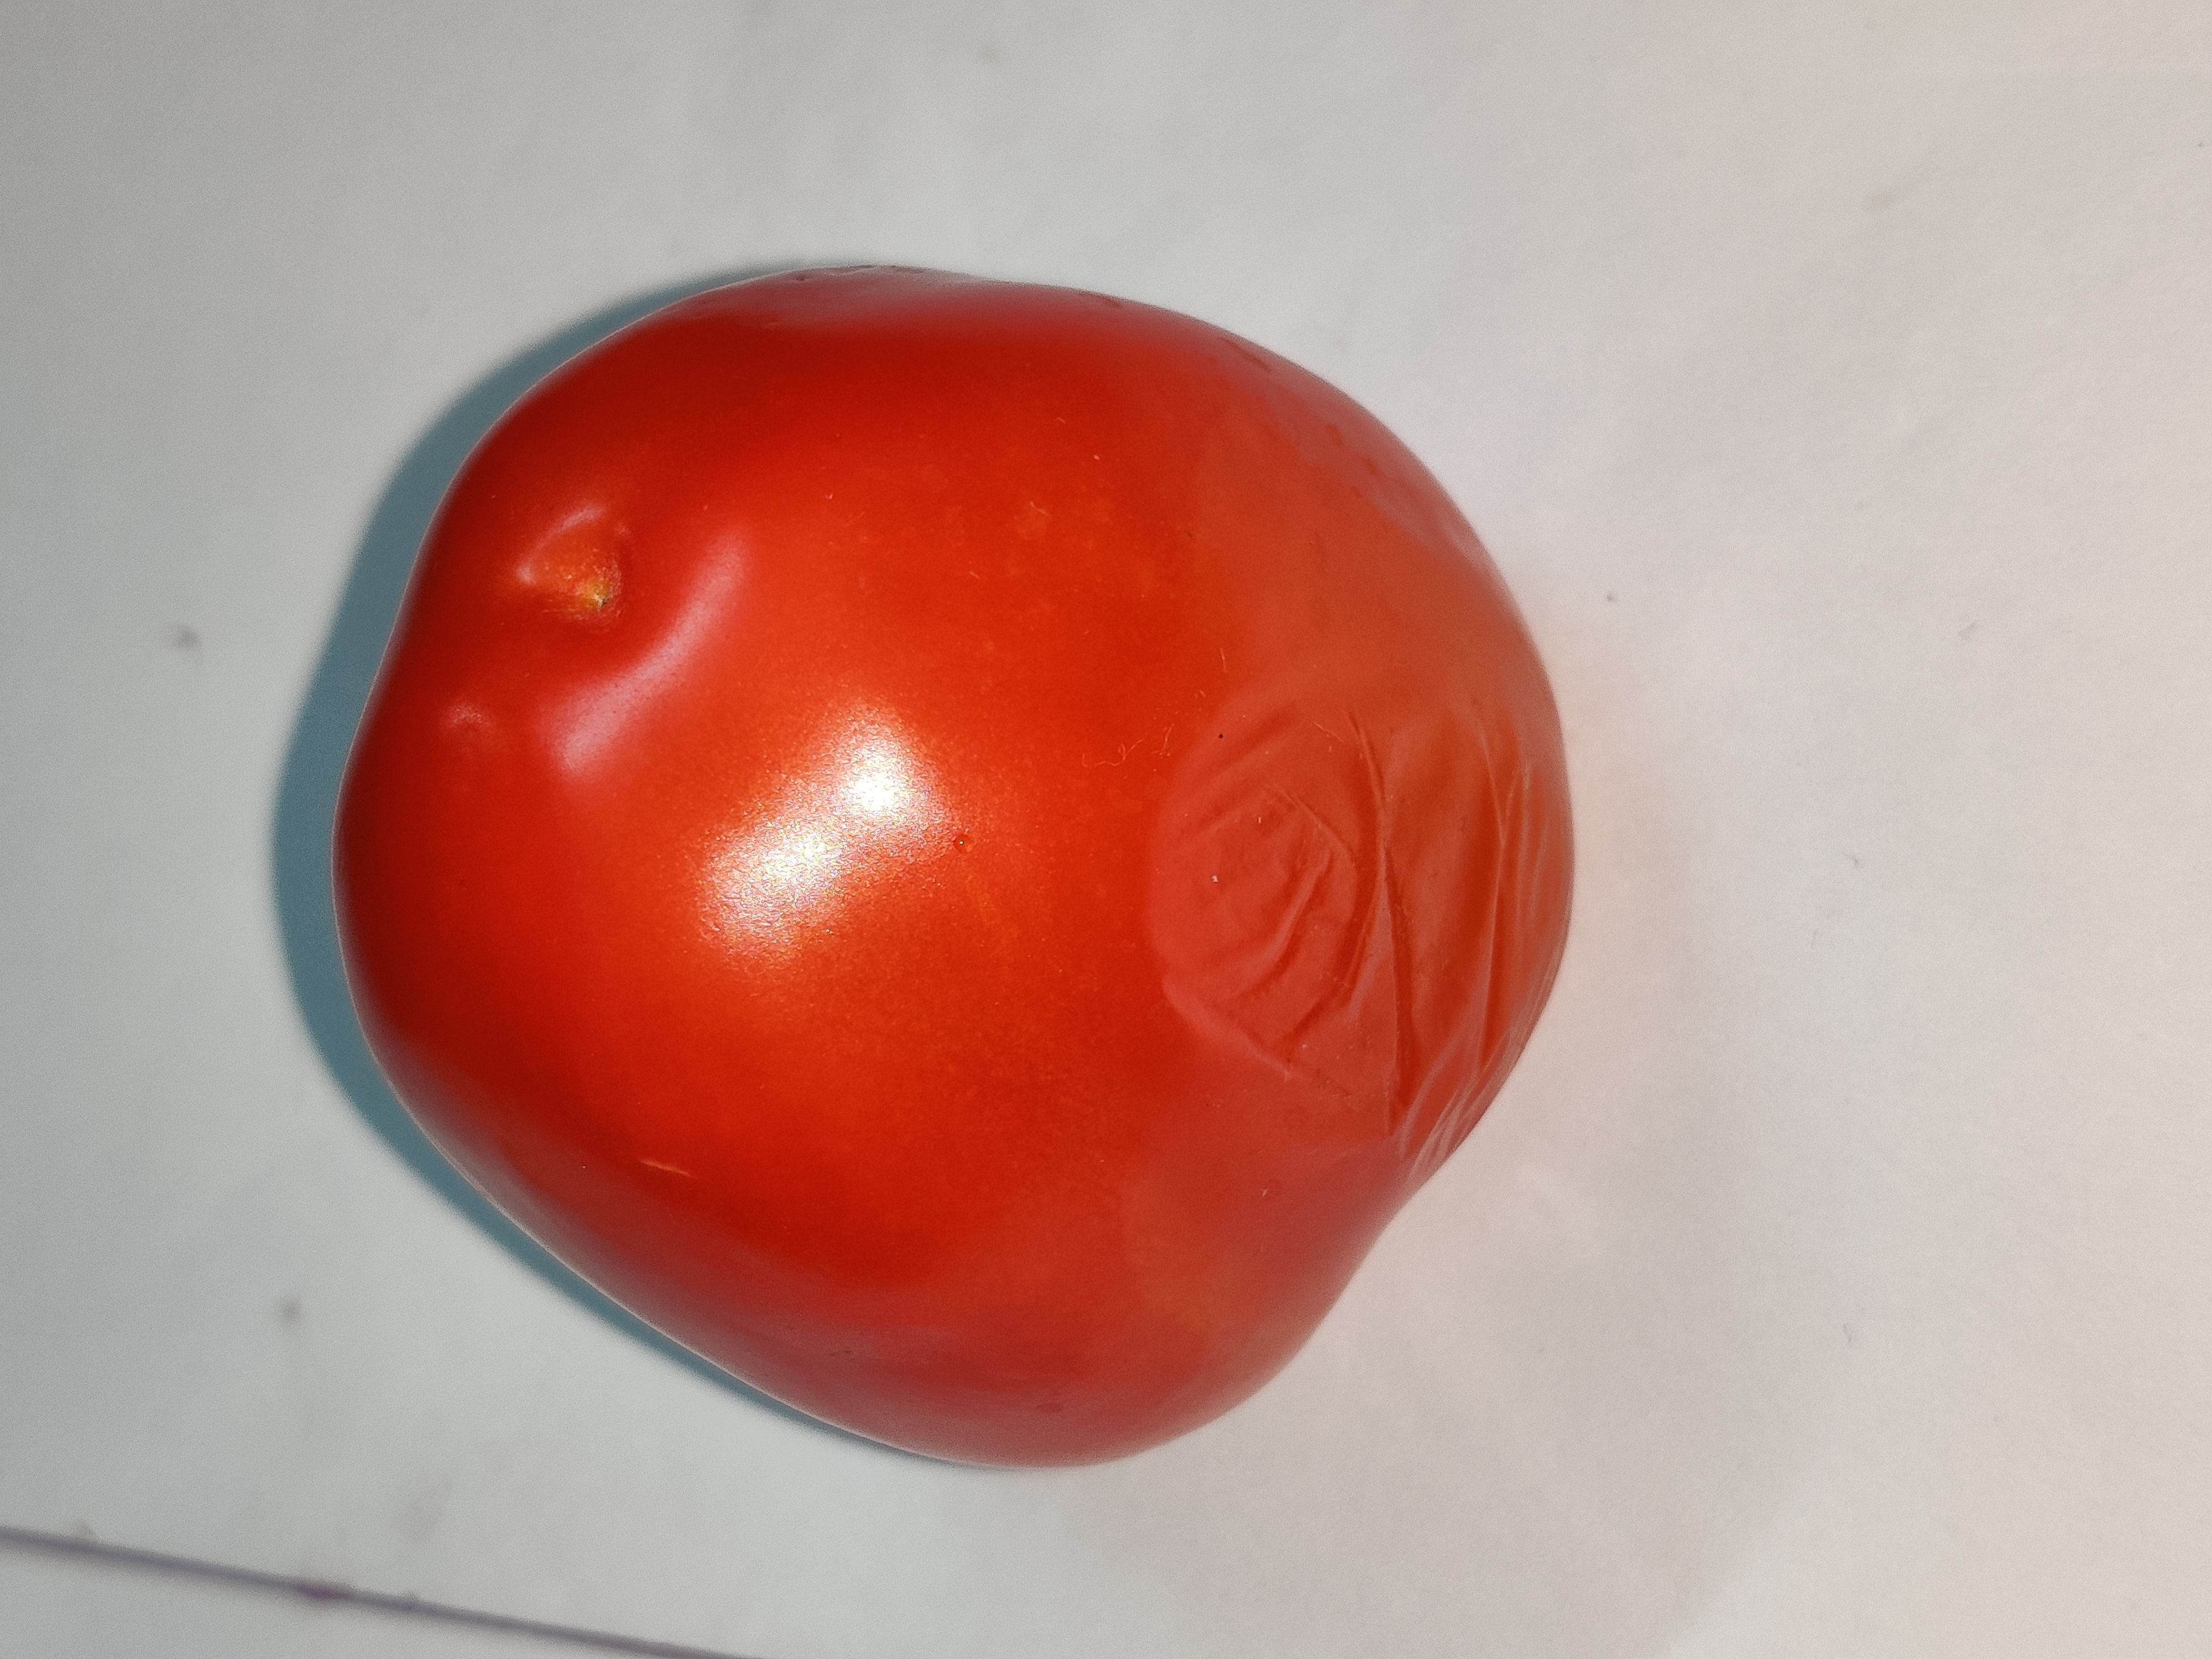
Fruit: tomatoes
Grade: 1st-grade